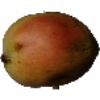
Label: Papaya 1